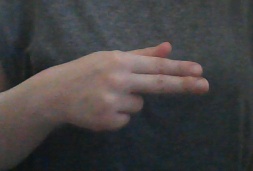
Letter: ghain